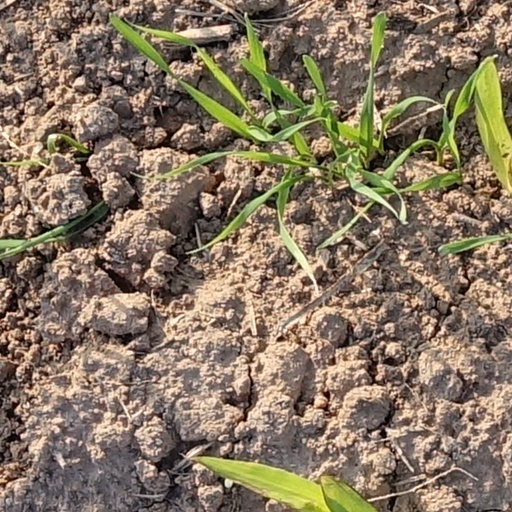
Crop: wheat